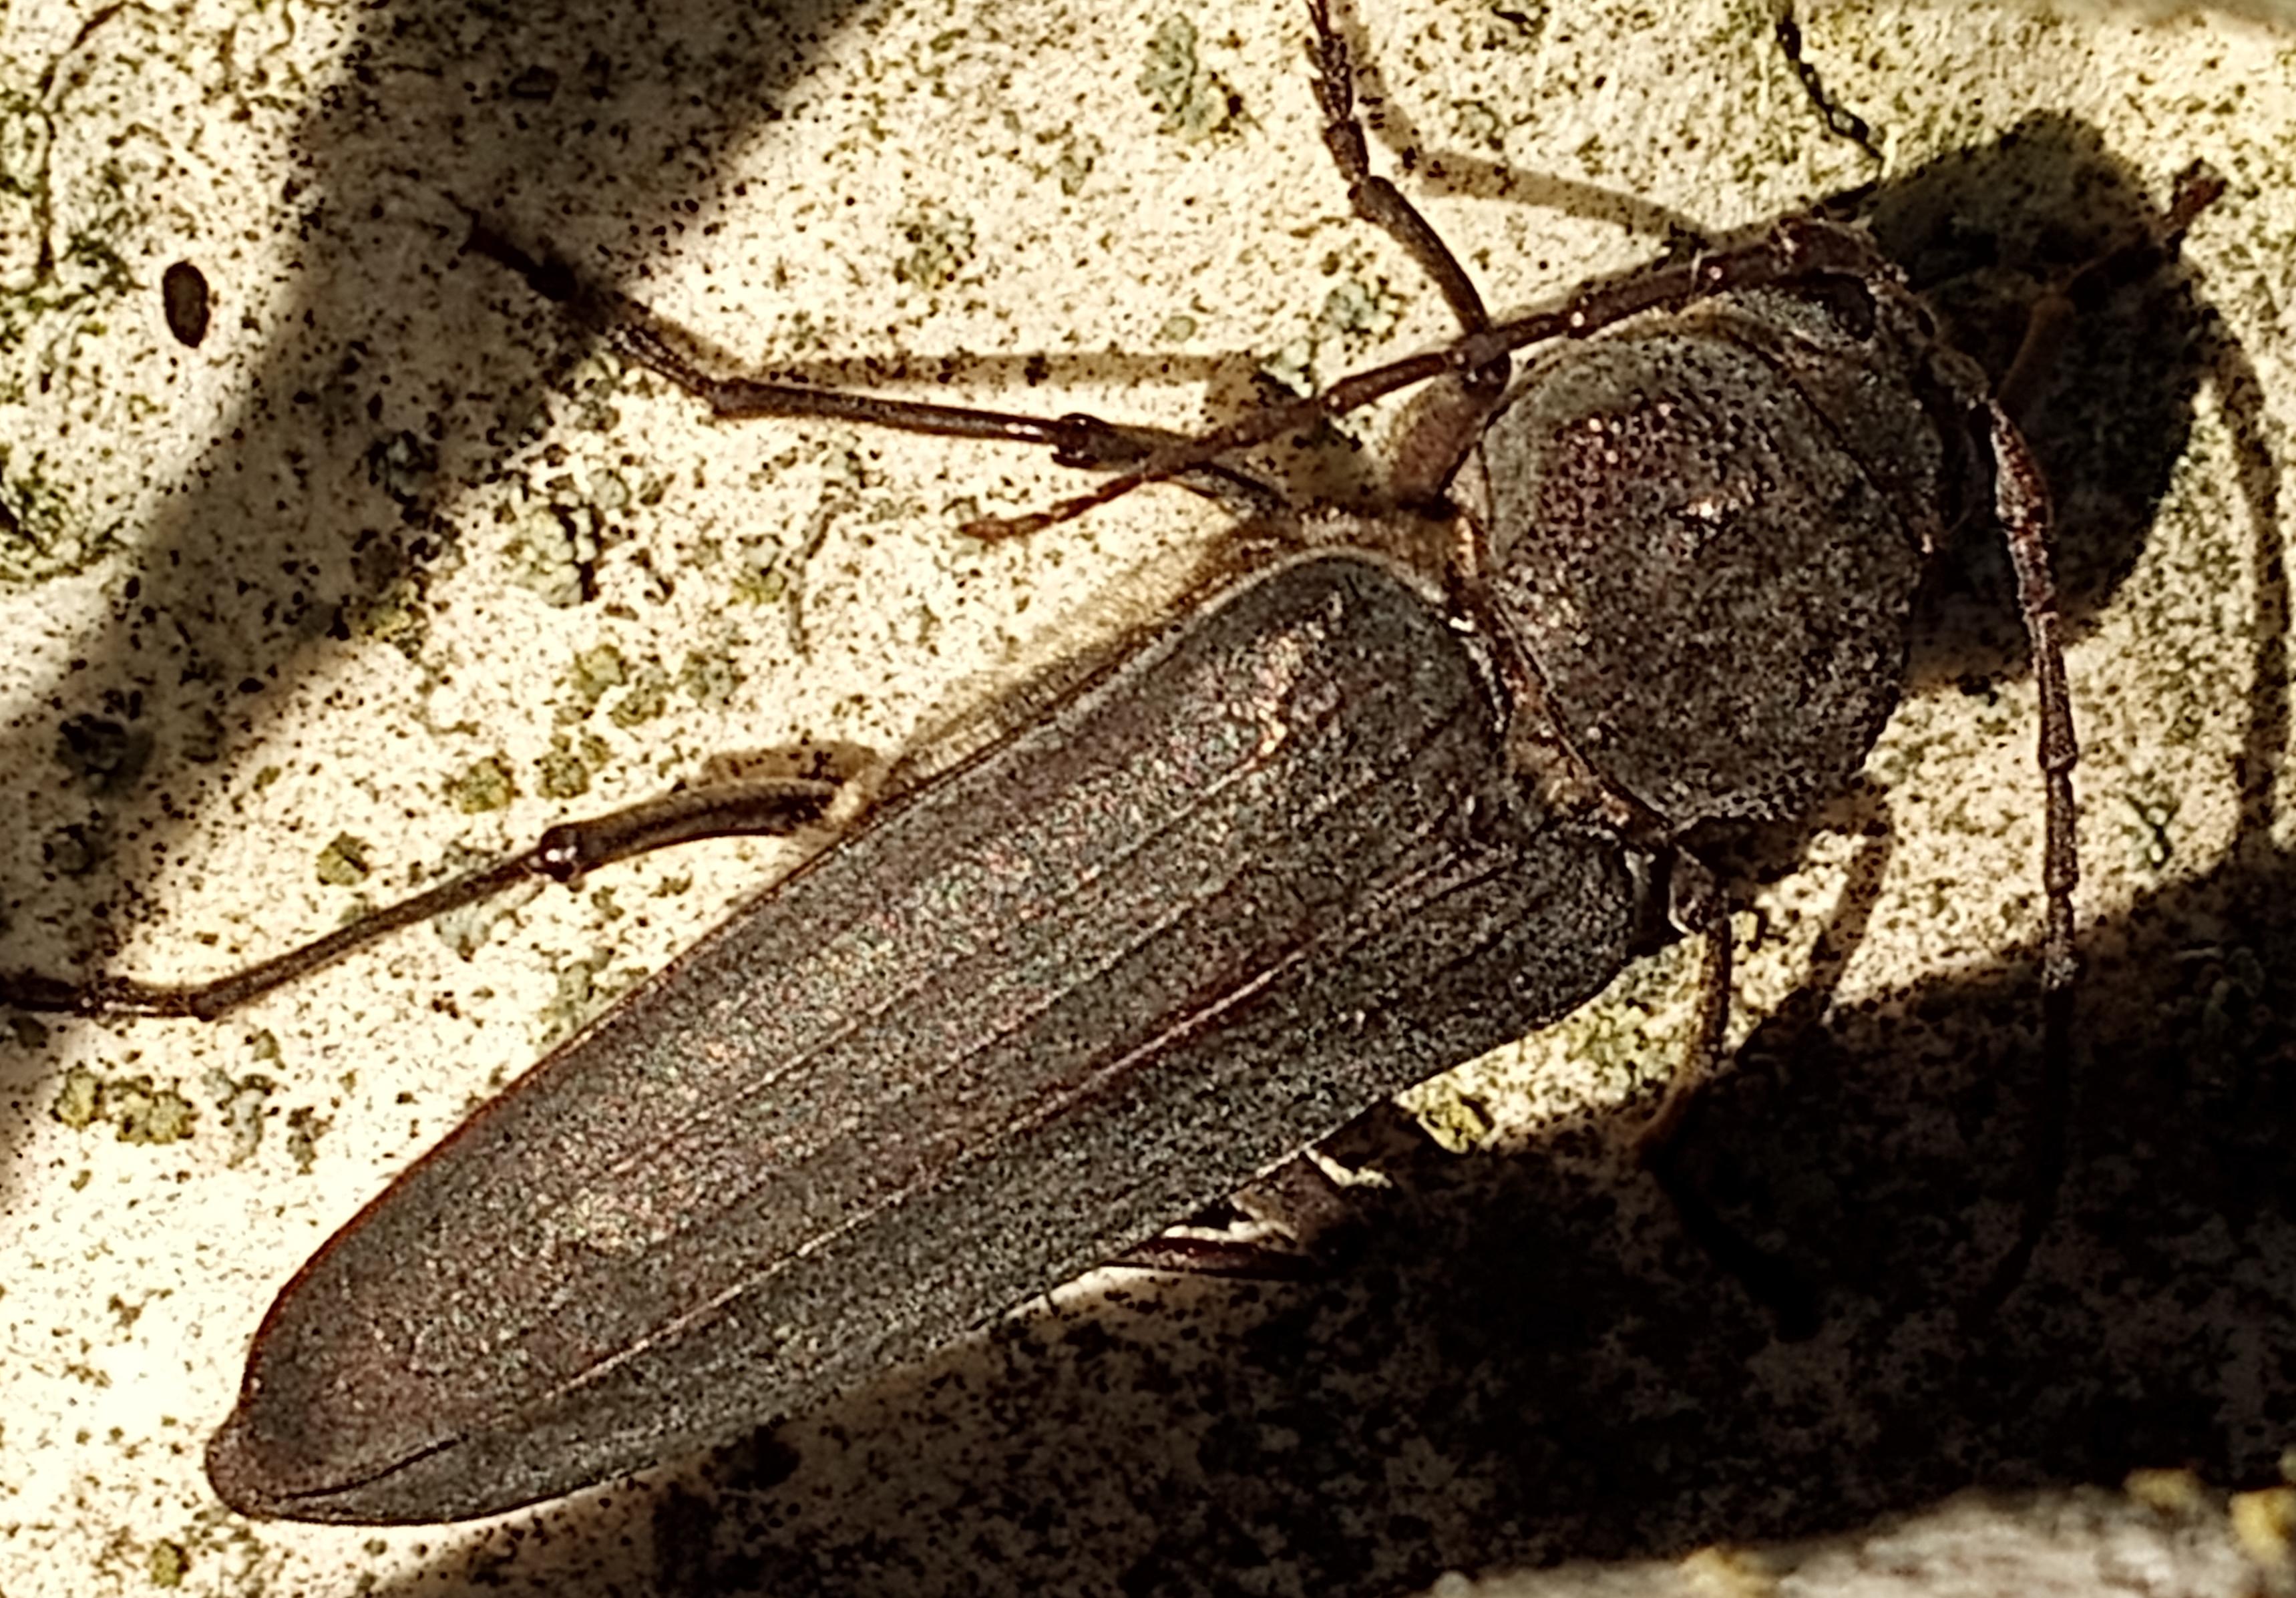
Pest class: occasional_pest